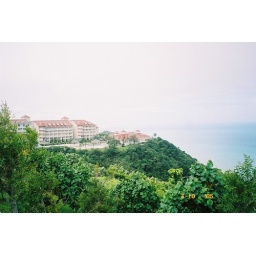
the expensive hotel on the hill by the ocean